Plaza del Vapor, Havana

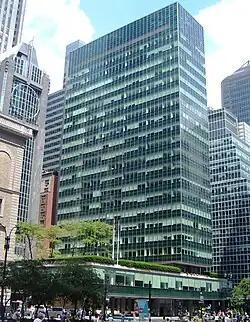
Lever House at 390 Park Avenue between East 53rd and 54th Streets in Midtown Manhattan, New York City, was built in 1950-52 and was designed by Gordon Bunshaft of Skidmore, Owings & Merrill in the International style. In 2003, the curtain wall was replaced, designed by SM&O. It has 21 floors and is tall. (Sources: AIA Guide to NYC (5th ed.)

"El Barrio Chino" was Havana's Chinatown, located in the area of the Plaza de Vapor. It was once Latin America's largest Chinese community, incorporated into the city by the early part of the 20th century. Hundreds of thousands of Chinese workers were brought in by Spanish settlers from Guangdong, Fujian, Hong Kong, and Macau via Manila, Philippines starting in the mid-19th century to replace or work alongside African slaves. After completing 8-year contracts, many Chinese immigrants settled permanently in Havana.